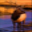
Label: deer